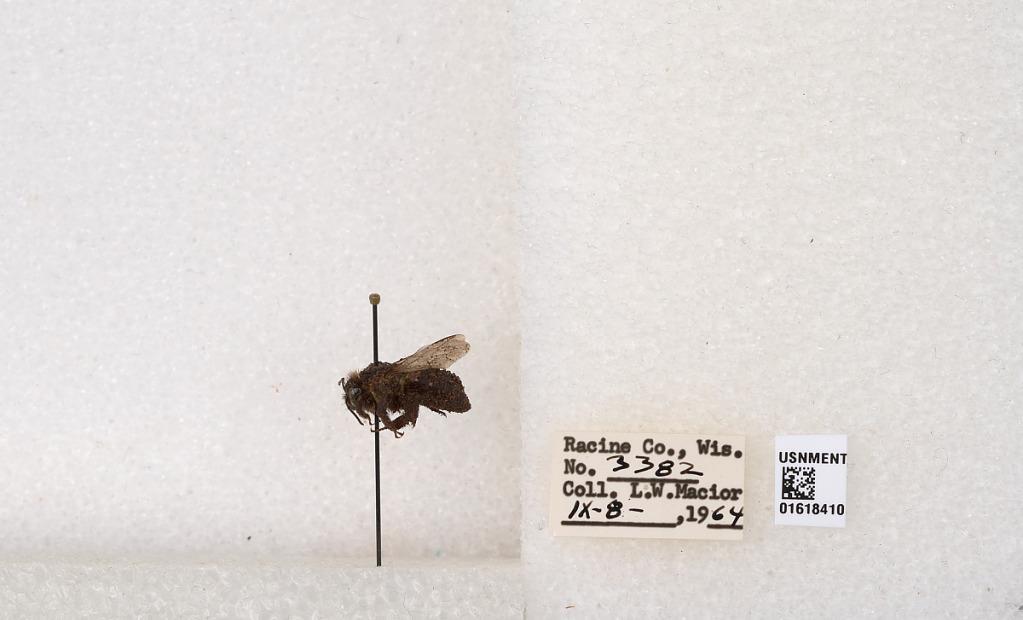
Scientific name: Bombus impatiens Cresson
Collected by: L. Macior
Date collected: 1964-9-8
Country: United States
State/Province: Wisconsin
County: Racine
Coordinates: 42.7299, -87.8123